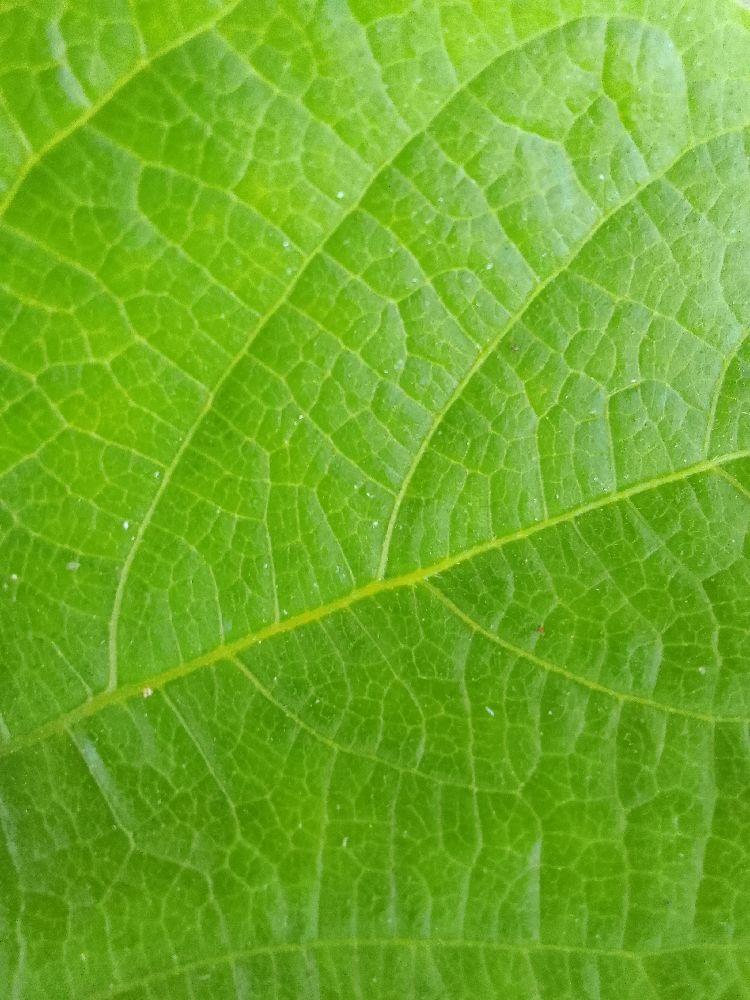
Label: healthy